Lohman's Landing Building

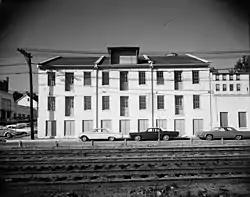
Lohman's Landing Building, HABS Photo, 1968

The Lohman's Landing Building, also known as the Jefferson Landing Building, is a historic commercial building located in Jefferson Landing State Historic Site at Jefferson City, Cole County, Missouri. It was built about 1834, and is a -story, rectangular limestone building. It measures 71 feet 6 inches in length and 50 feet in depth.